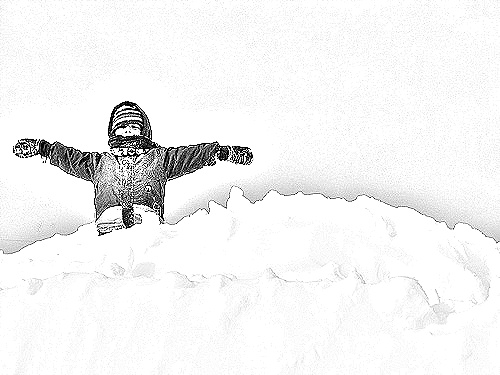
Portrait style: Sketch Portrait